Capoeira Angola

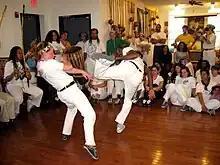
Mestre Cobra Mansa (the one kicking) playing a capoeirsta in a roda of the 10th Annual FICA Women's Conference 2008 Washington D.C.

Traditionally, capoeira in Bahia was exclusively accompanied by a large Bantu drum, which had been targeted by police repression in the 19th century. In the early 20th century, the most significant musical change was the shift from the drum to the "berimbau", becoming the primary instrument in capoeira. The transition may have been influenced not only by musical preferences but also by the berimbau's dual role as a weapon.